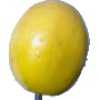
Label: Maracuja 1